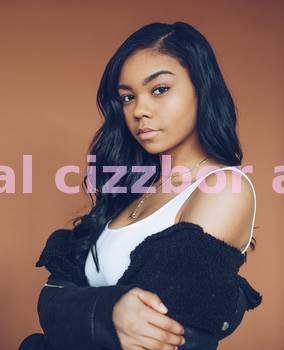
Label: Watermark